Romania in the Eurovision Song Contest 2021

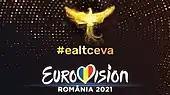
A golden bird, and "#ealtceva" and "Eurovision România 2021" written in gold and white, respectively, are portrayed in front of a dark background.

Upon discussions with Global Records, on 31 March 2020, TVR's Liana Stanciu (Romania's 2020 head of delegation) confirmed its intention to participate in the Eurovision Song Contest 2021, as well as that Roxen would be kept as Romania's representative for the event. During an Instagram post in January 2021, Roxen shared the news of having found "the perfect song for Eurovision 2021", suggesting that TVR had no plans of organising a multiple-song national final as in the previous year. Soon after, TVR confirmed that Roxen's entry for 2021 would be chosen internally out of several demos recorded throughout February 2021 by a jury panel due to budgetary constraints and COVID-19 safety measures. Around six English-language songs had been shortlisted to be rated by the jury which was made up of several industry professionals: Luminiţa Anghel, Andrei Tudor, Stanciu, Lucian Ștefan, Bogdan Păun, Liviu Elekes, Bogdan Pavlică, Dan Manoliu and Gabriel Scîrlet. Among the entries was also the second-placed and thus unselected "UFO", which was eventually released as a single on 9 February 2022.